Newminster (horse)

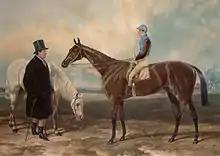
Engraving of Newminster

Newminster (1848 – 2 October 1868) was a British Thoroughbred racehorse who won the St. Leger Stakes in 1851. He raced for four seasons, winning two of his ten races. He retired to stud in Yorkshire and became British champion sire in 1859 and 1863. Newminster sired the Derby winners Musjid and Hermit and the champion sires Adventurer and Lord Clifden. He was trained by John Scott and owned by Anthony Nichol throughout his racing career.